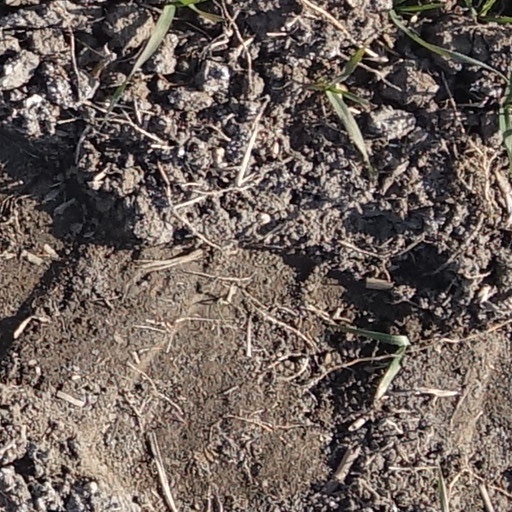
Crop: wheat